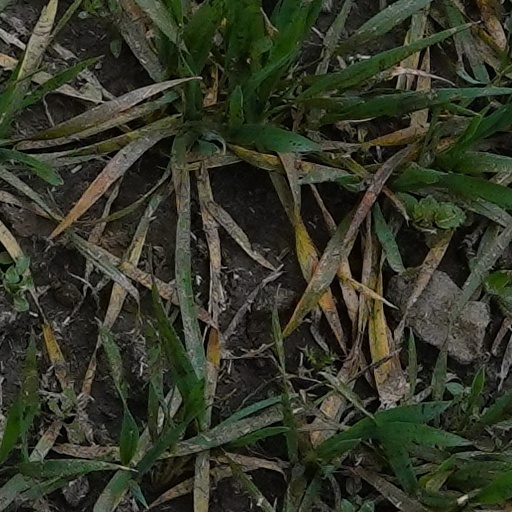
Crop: wheat